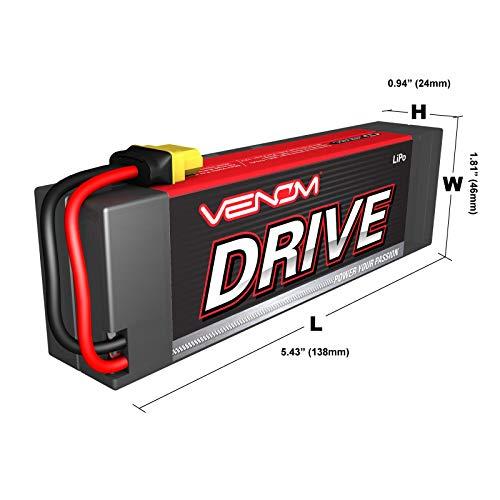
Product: Venom 25C 2S 4100mAh 7.4V Hard Case LiPo Battery with Universal Plug 2.0 (Traxxas / Deans / EC3)
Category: Toys & Games | Hobbies | Remote & App Controlled Vehicles & Parts | Remote & App Controlled Vehicle Parts | Remote & App Controlled Vehicle Batteries
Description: Plug Type: Venom UNI 2.0 Land Plug.
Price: $44.99